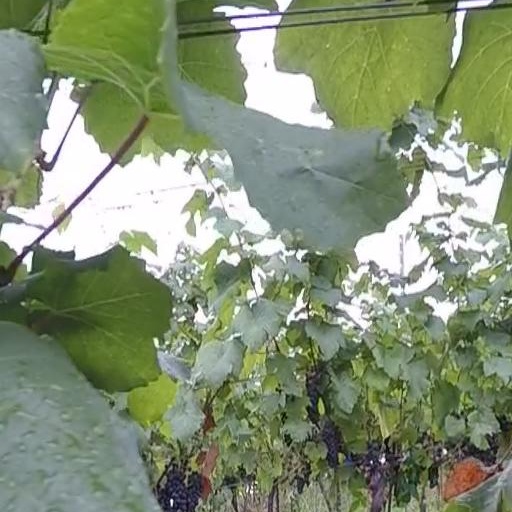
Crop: grape